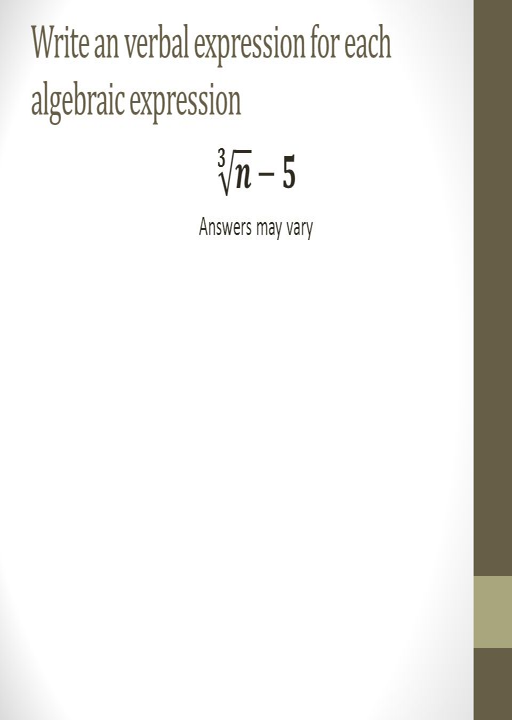
which of the following expressions represents the sum of 16 and five times a number .